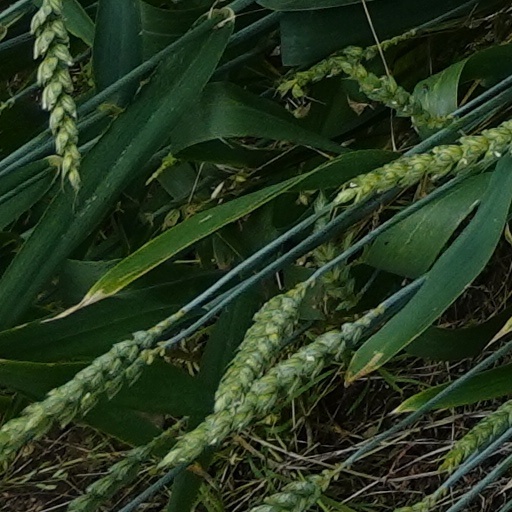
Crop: wheat